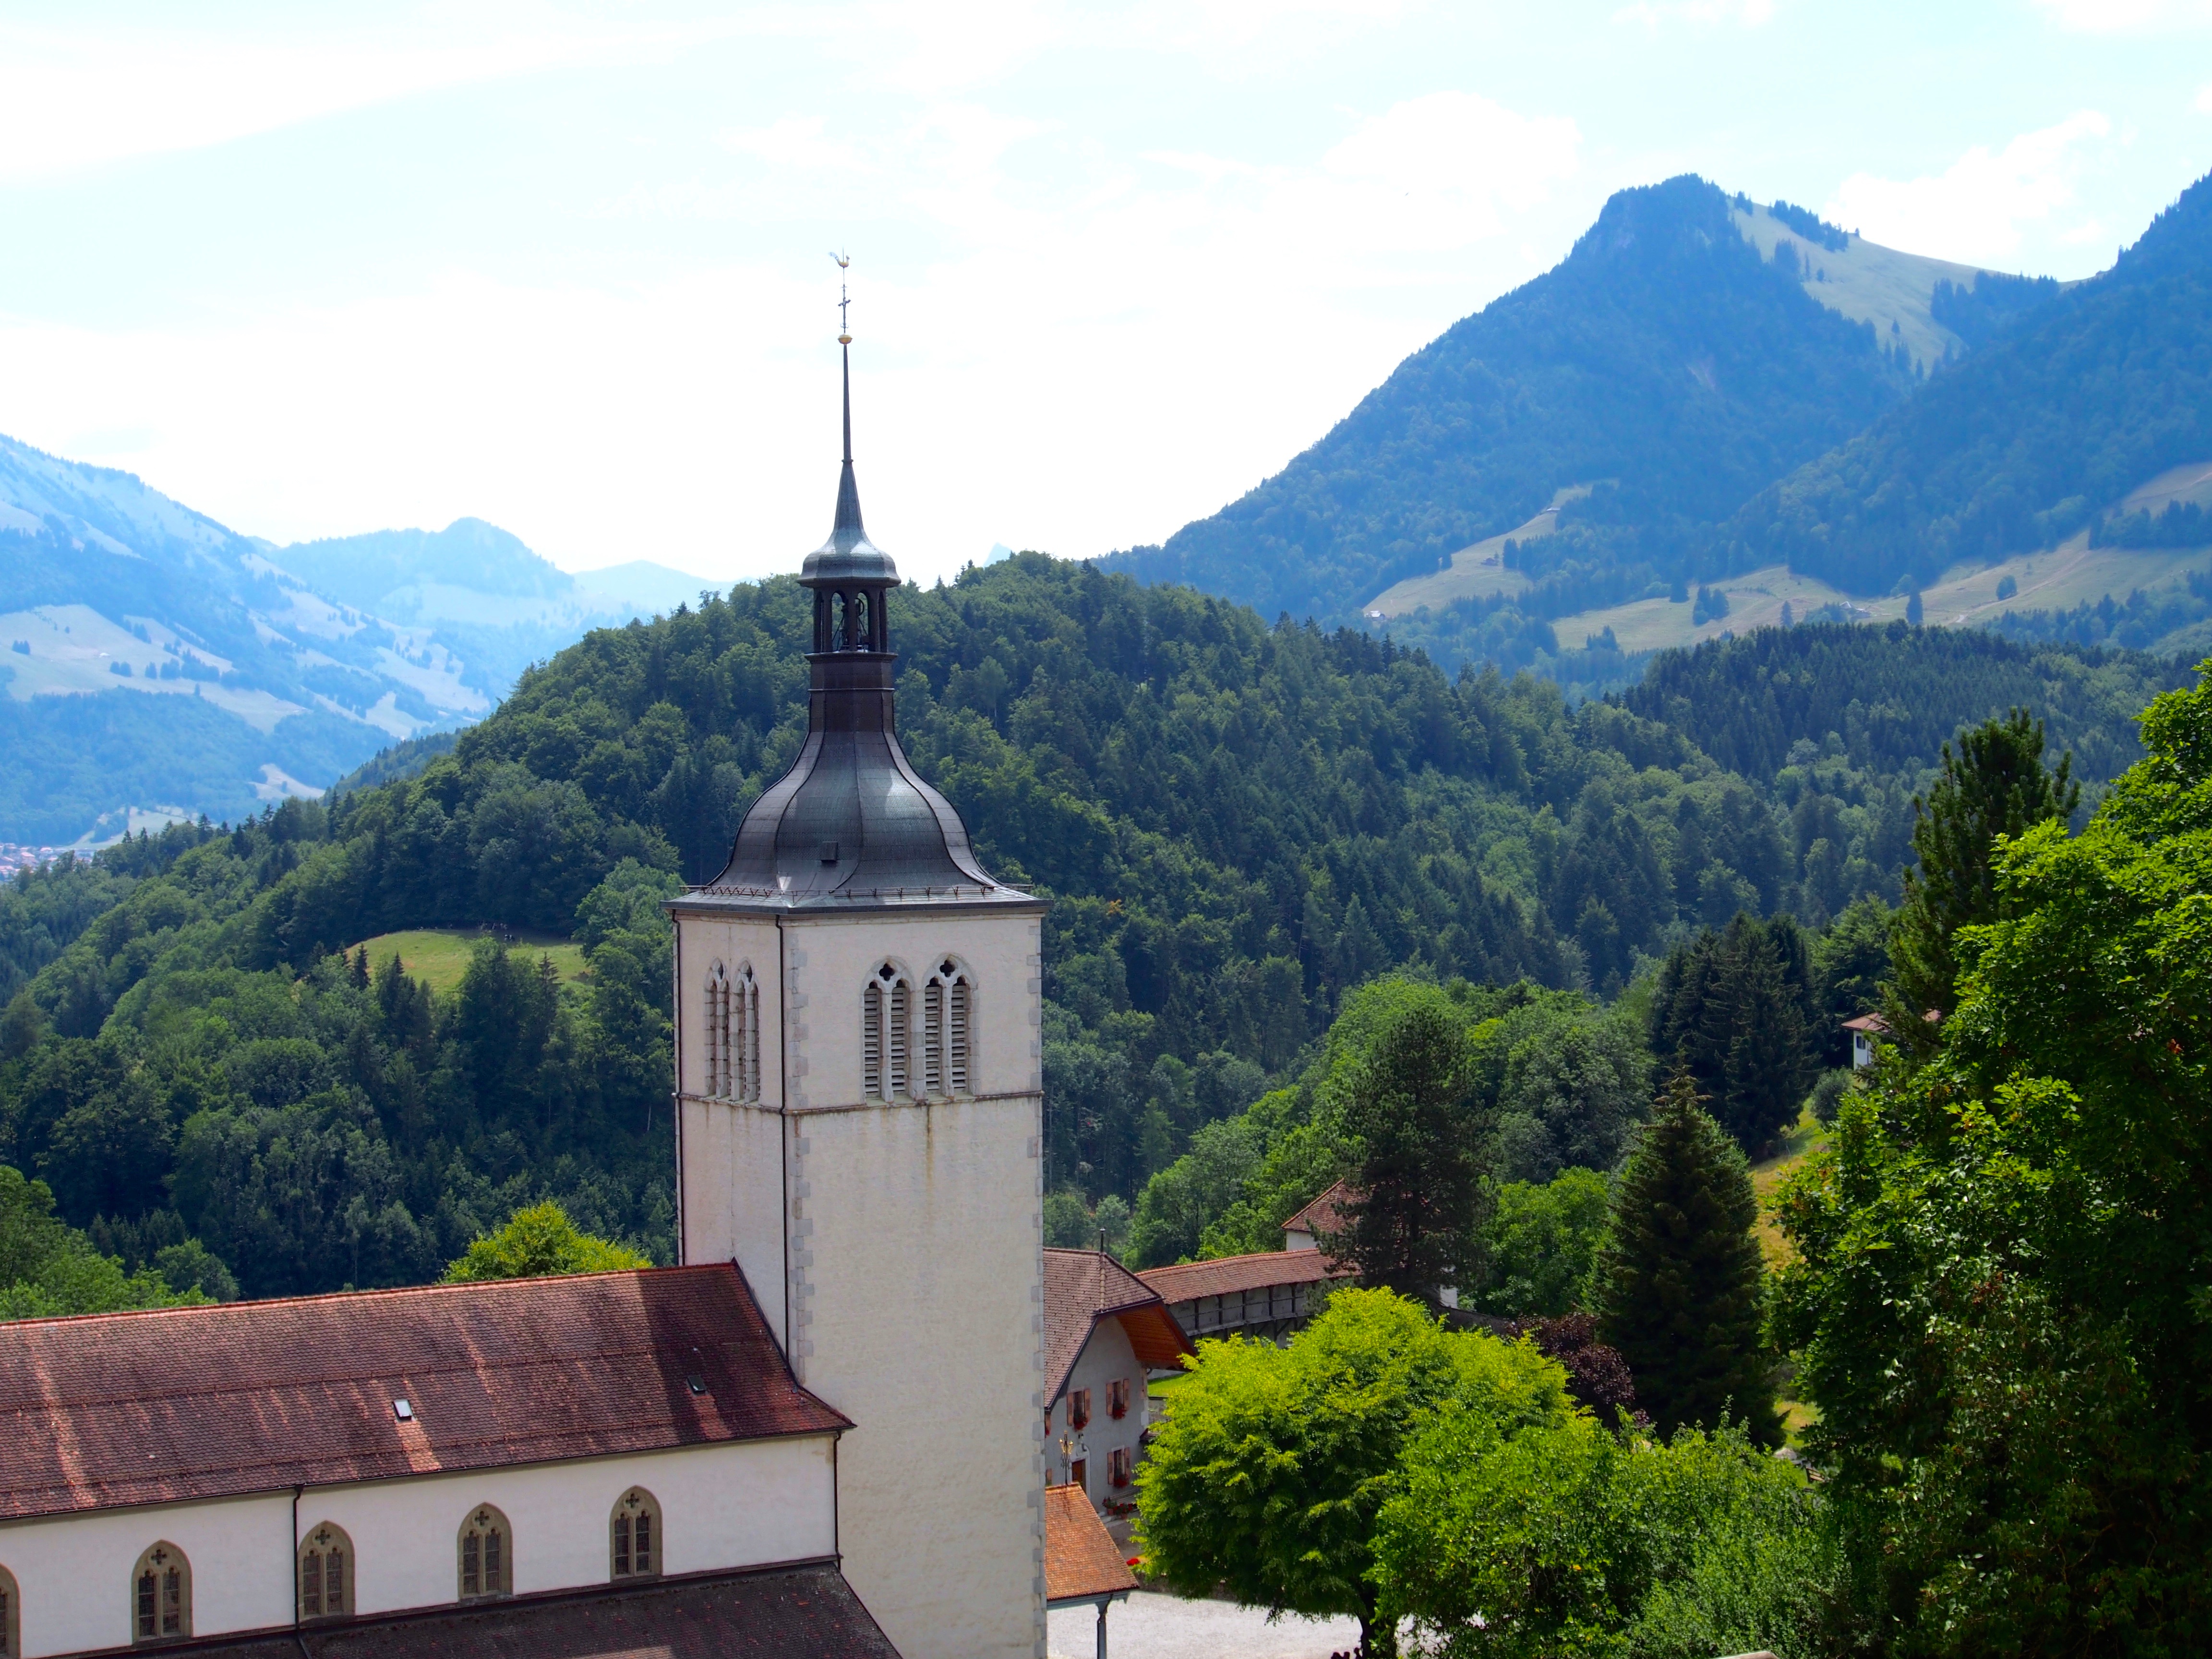
mountain, hill, building, chateau, valley, mountain range, village, landmark, tourism, place of worship, alps, monastery, rural area, mountainous landforms